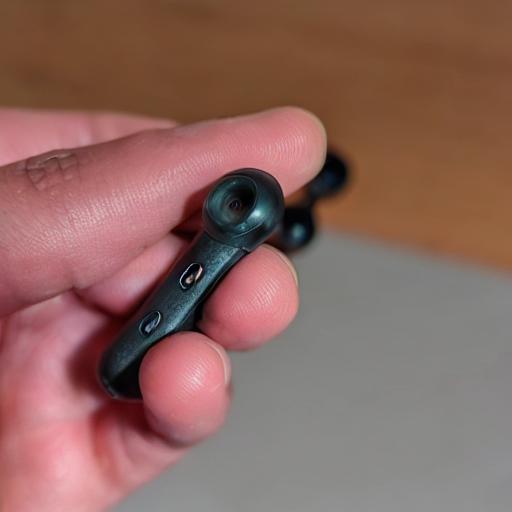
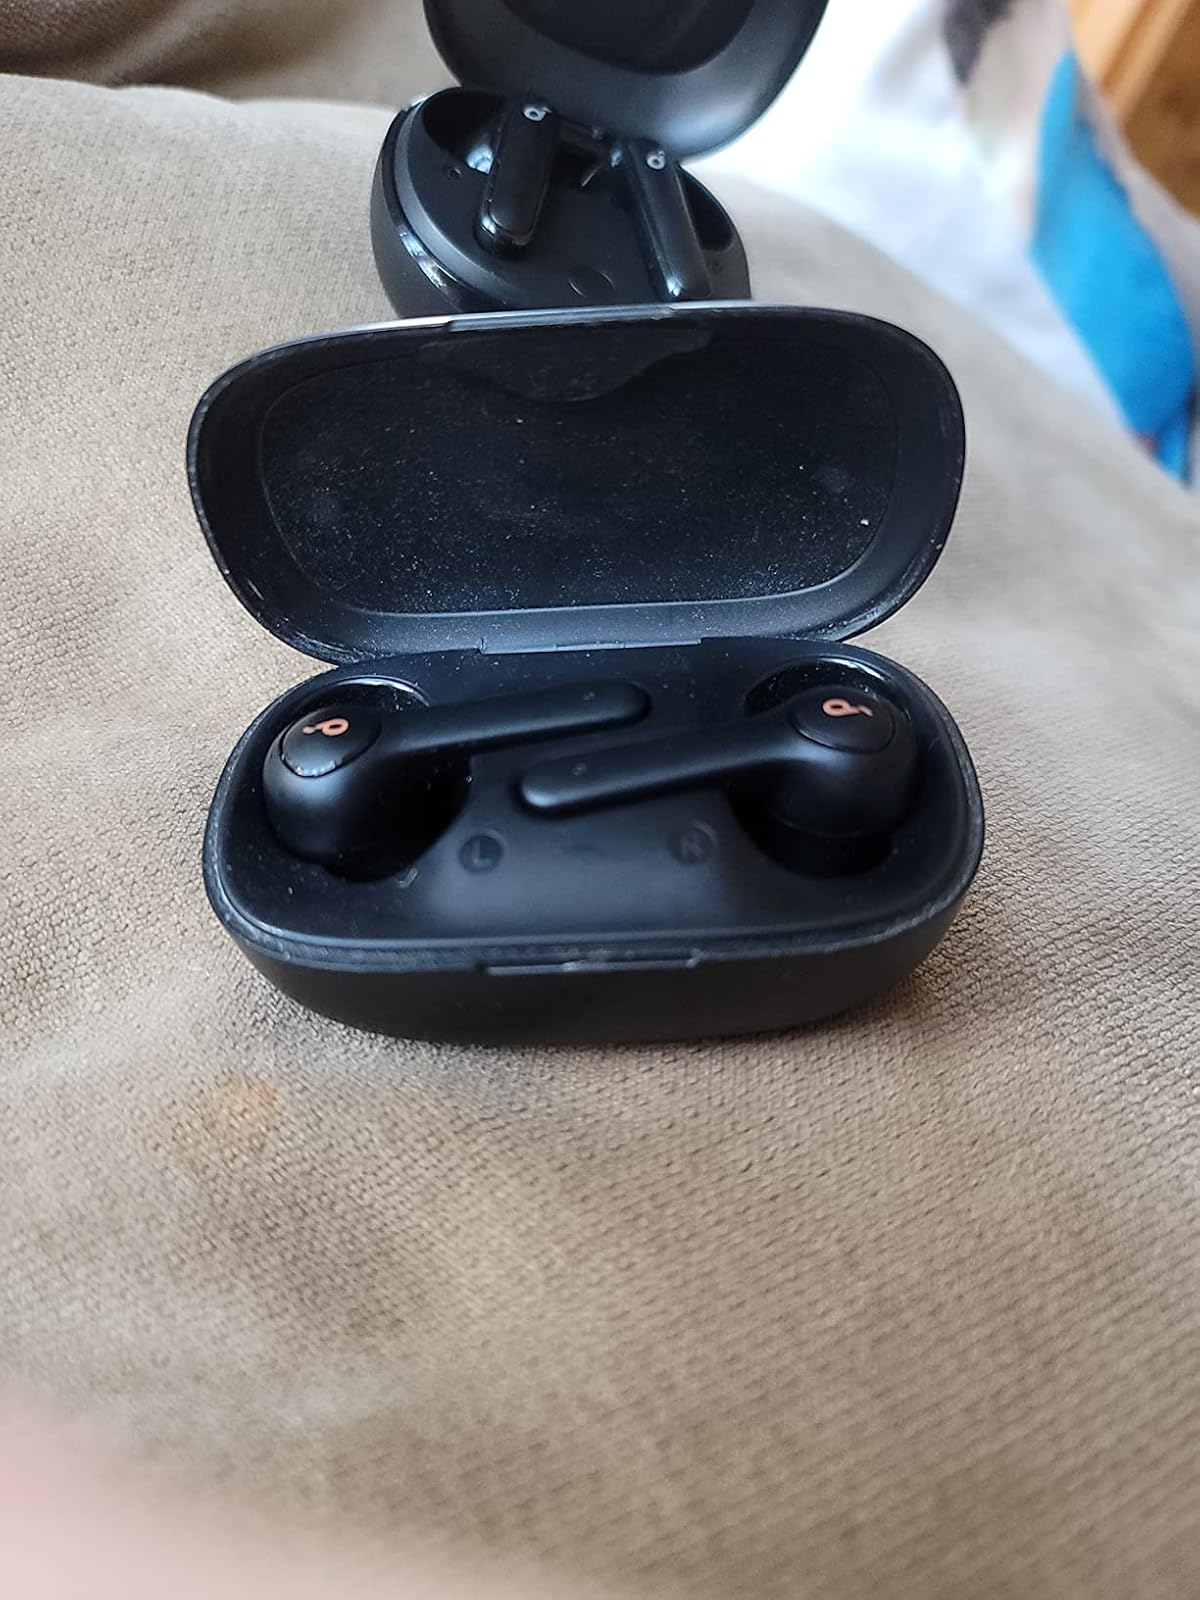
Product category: earbuds
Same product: no